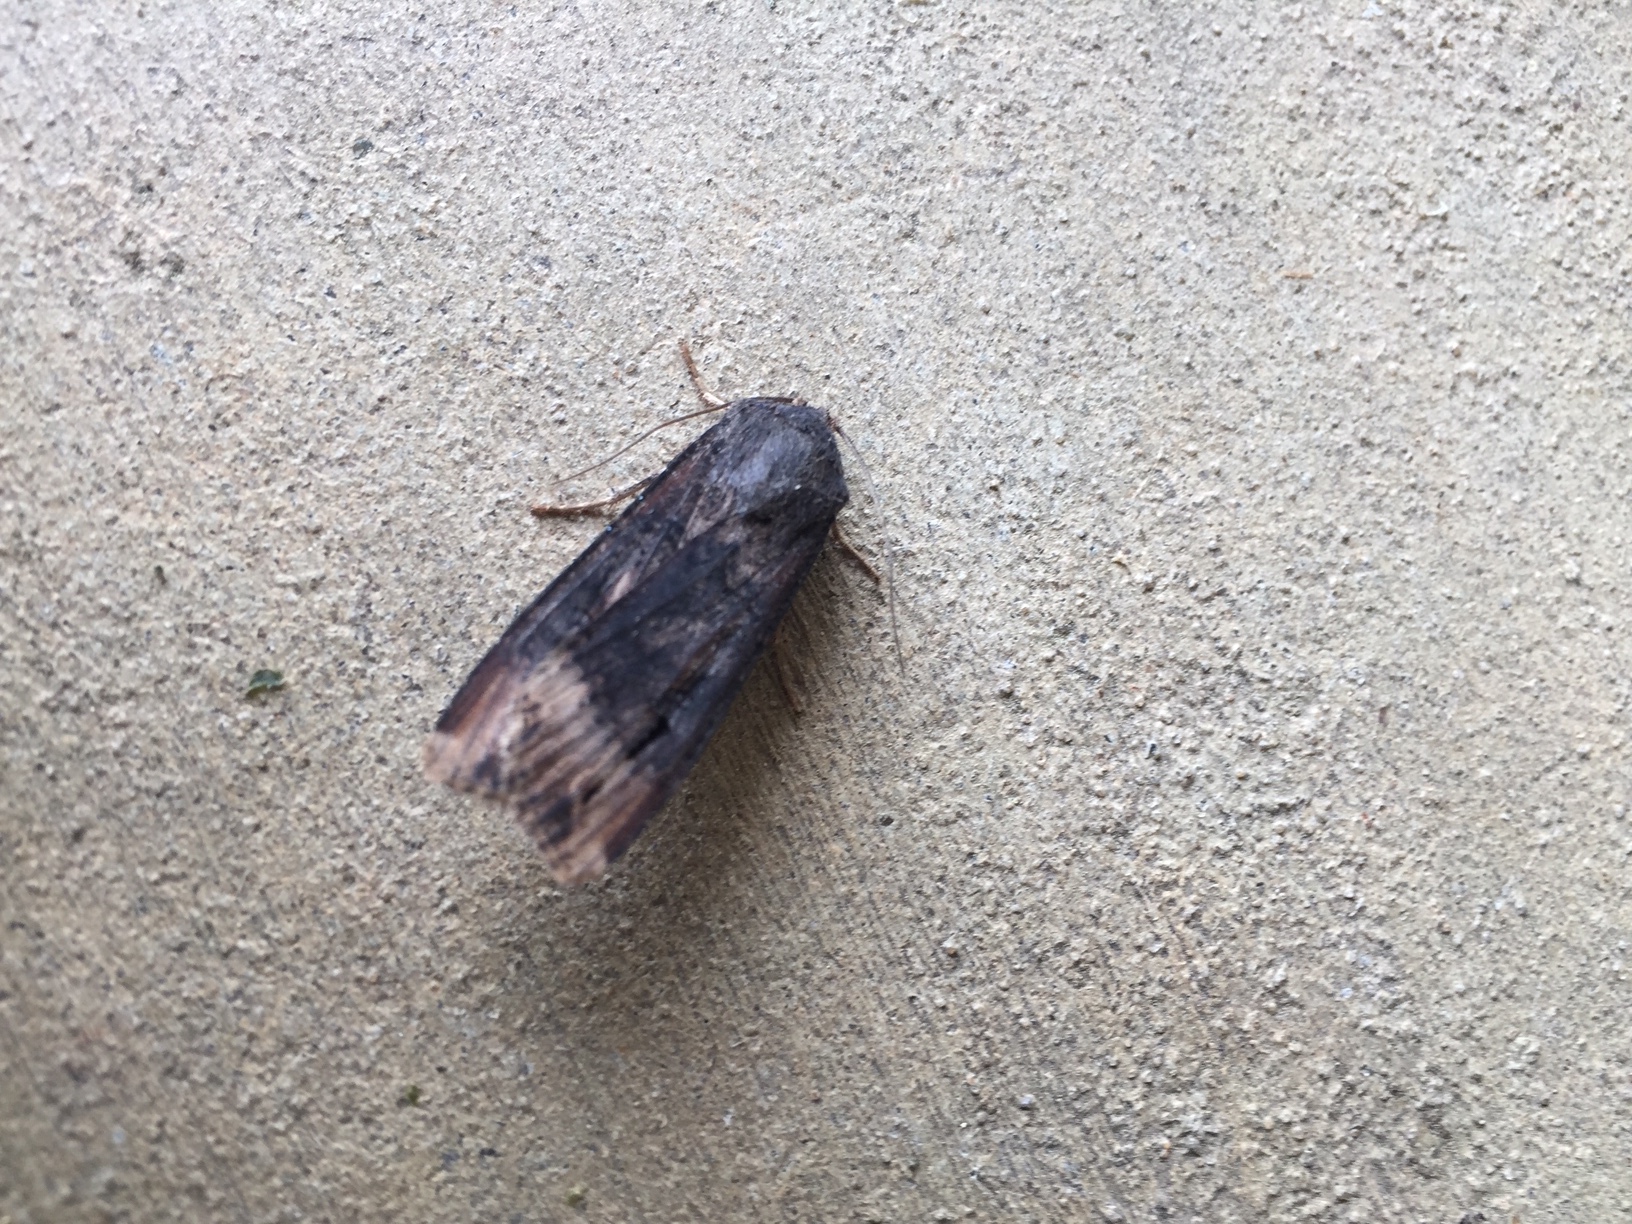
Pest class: cutworms